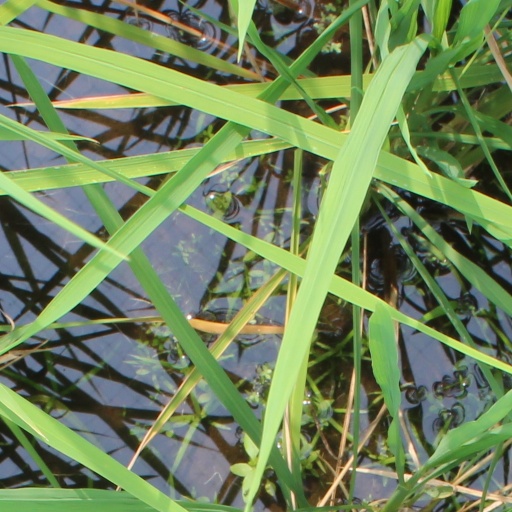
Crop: rice